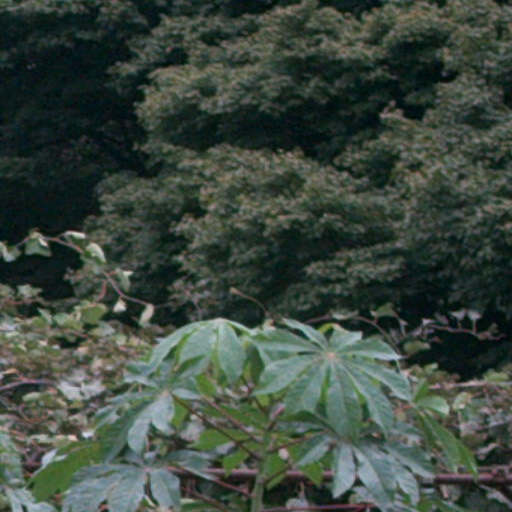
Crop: cassava